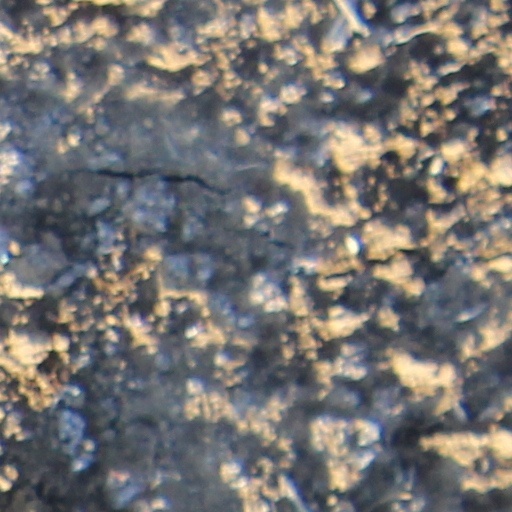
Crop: wheat